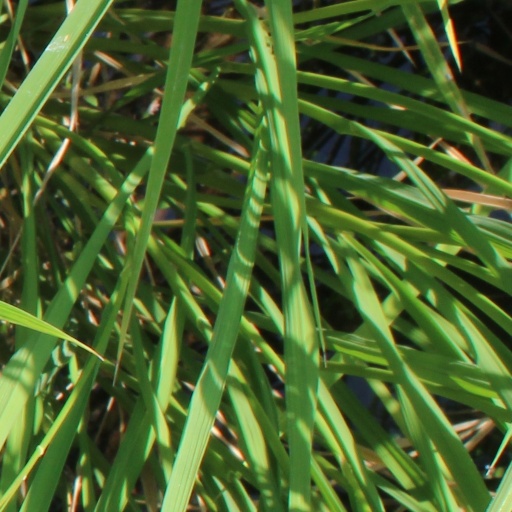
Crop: rice